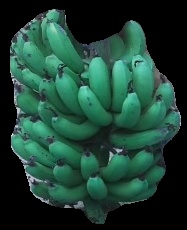
Variety: pachbale
Grade: grade3